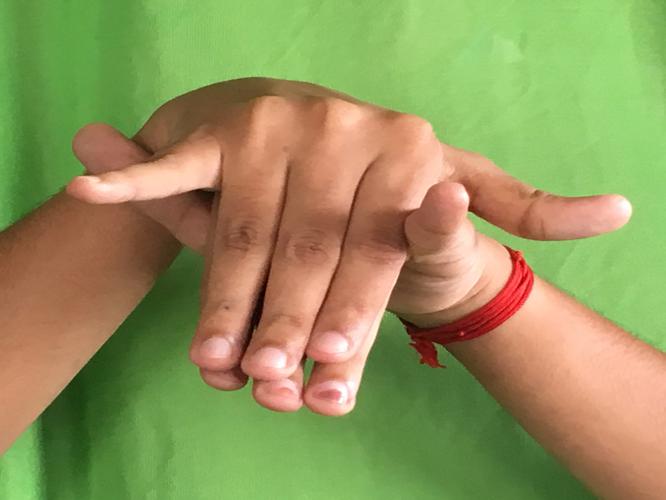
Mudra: Varaha
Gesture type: double_hand